Edgardo Bruna

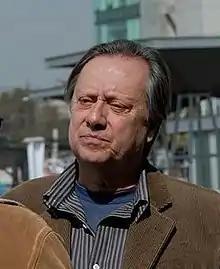

Edgardo Bruna del Campo (8 February 1947 – 19 March 2017) was a Chilean actor, musician, theater director, and social activist, recognized for his long career in various productions and plays.